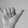
ASL letter: Y